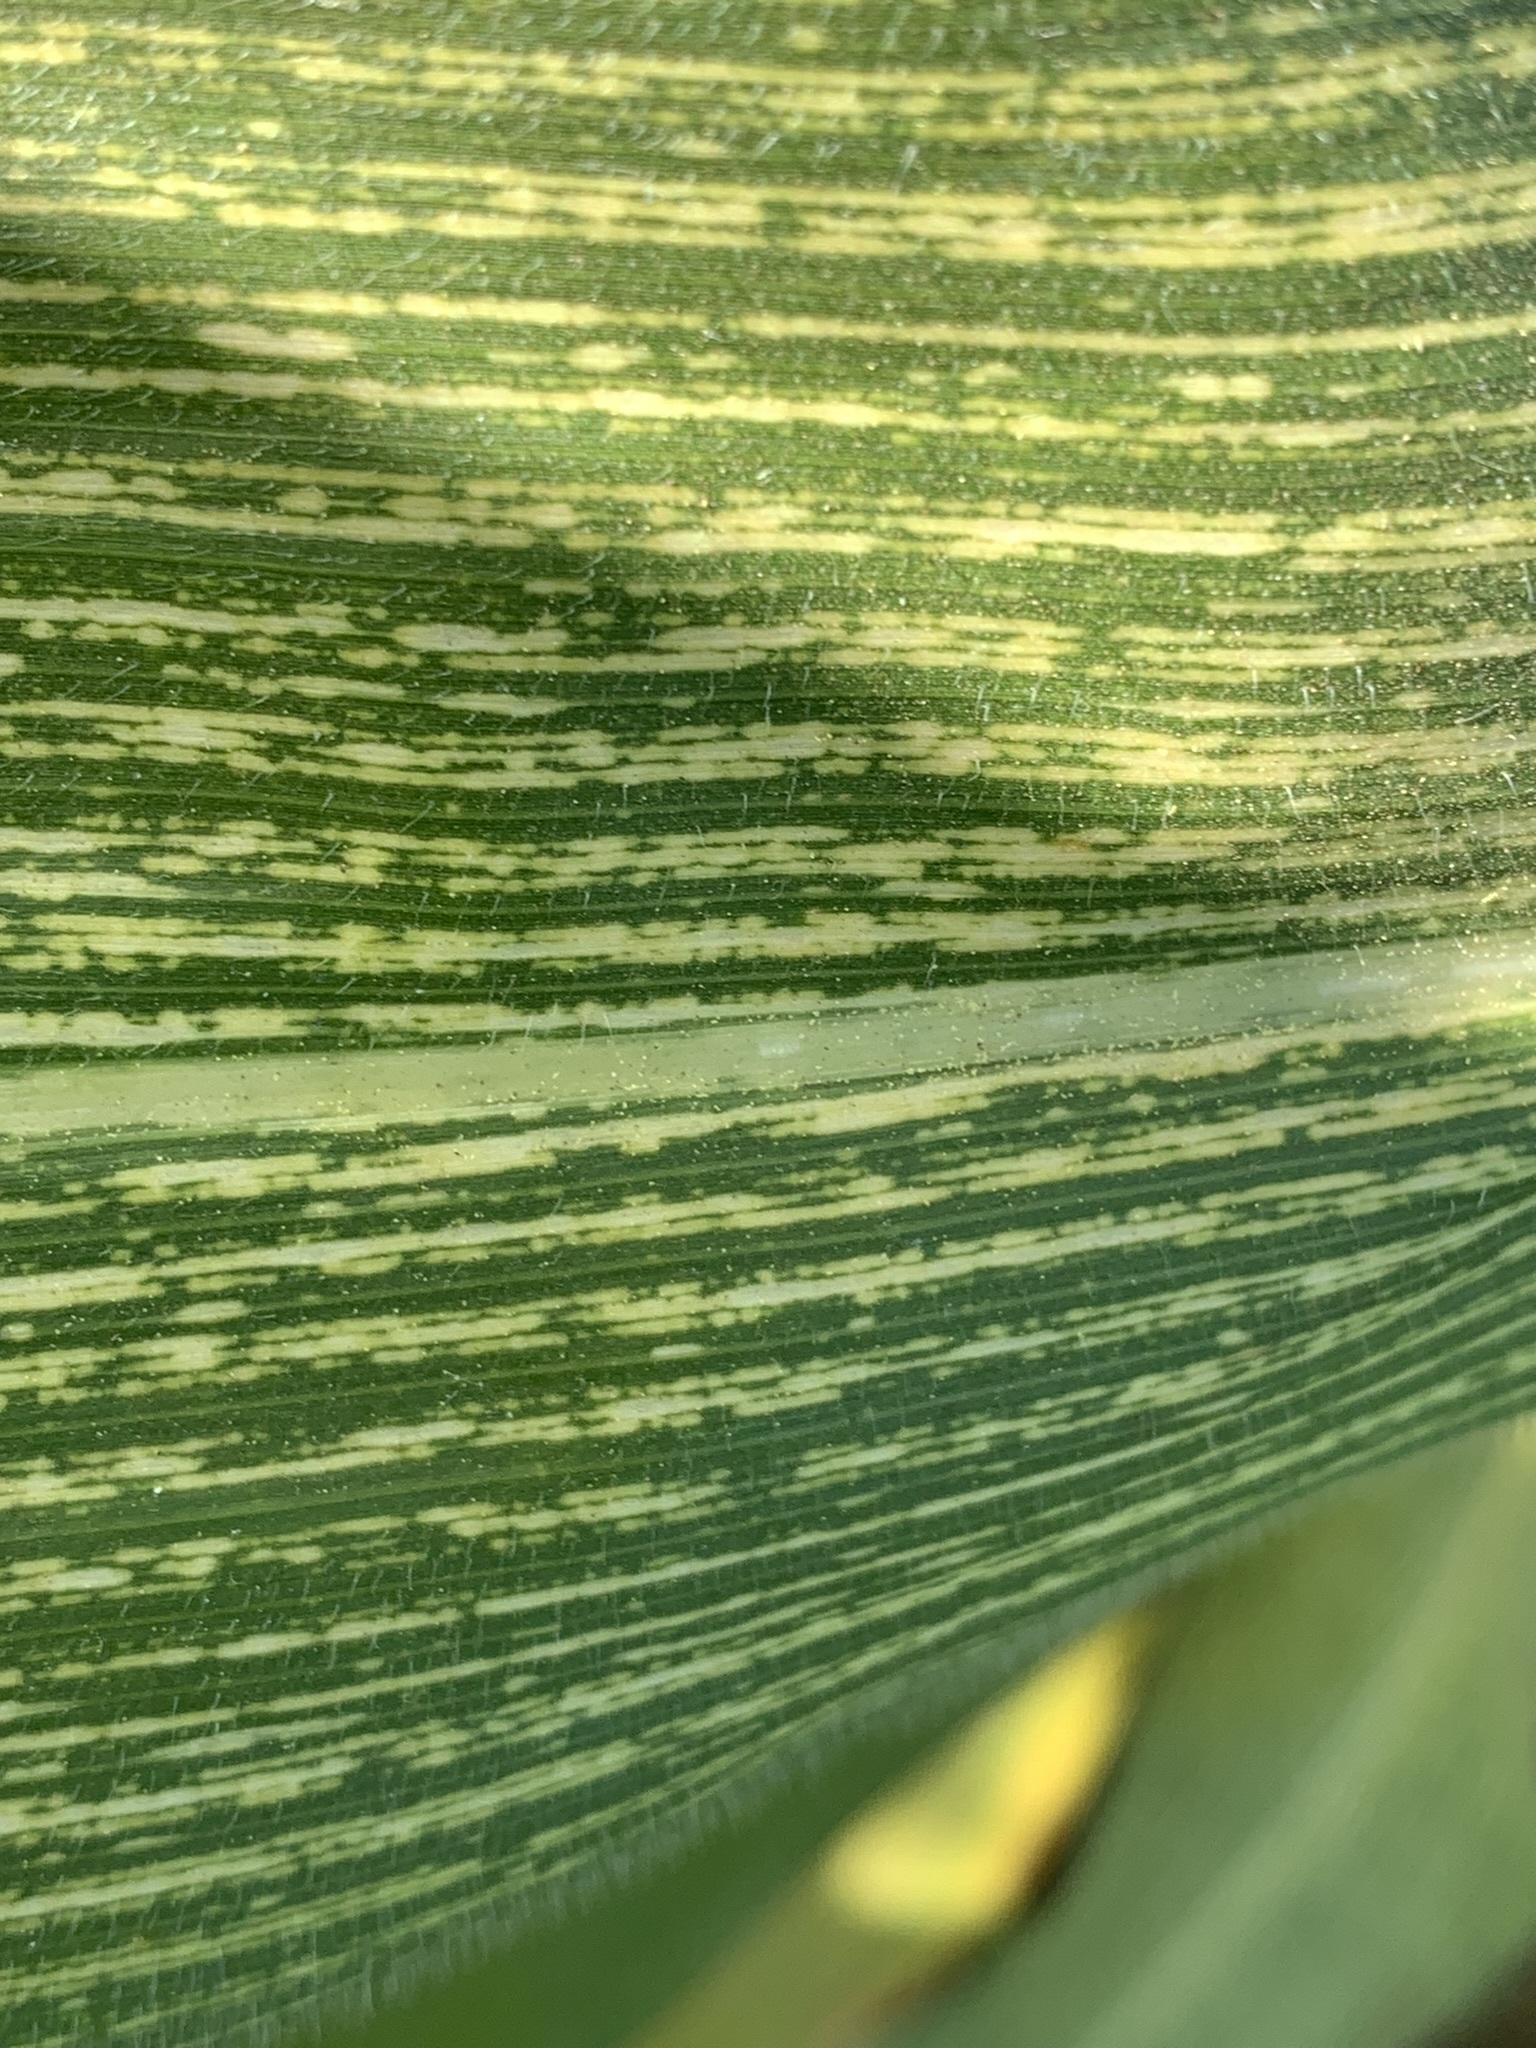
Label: MSV